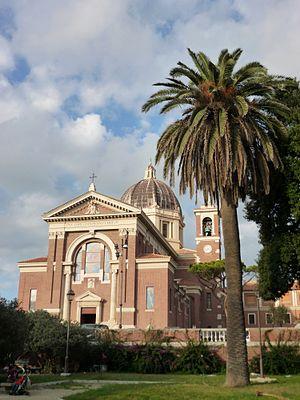
Lido di Ostia Levante est un quartiere situé au sud-ouest de Rome, faisant partie de la localité d'Ostia, en Italie. Il est désigné dans la nomenclature administrative par Q.XXXIV et fait partie du Municipio XIII. Sa population est de 36 988 habitants répartis sur une superficie de 3,3071 km².